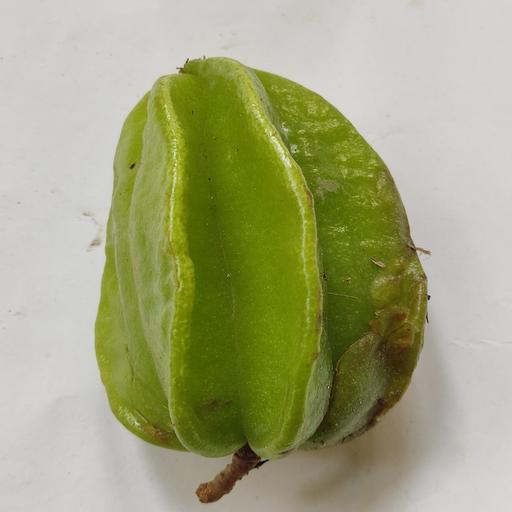
Crop type: Carambola